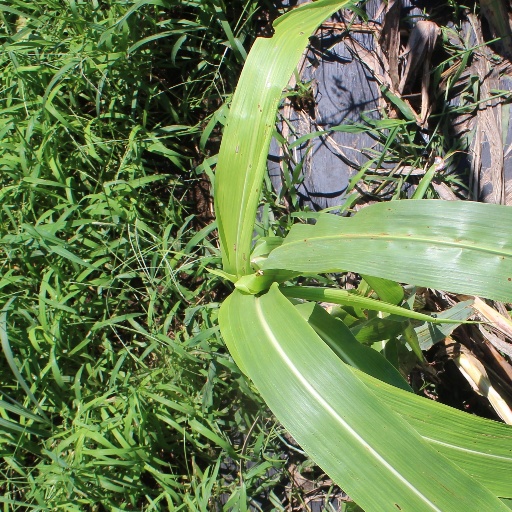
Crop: sorghum